Face mask (gridiron football)

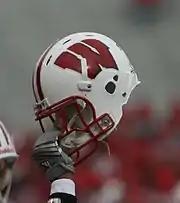
A player holding his helmet by the face mask

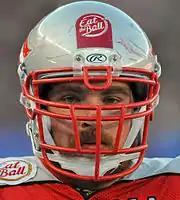
A lineman whose face mask has horizontal and vertical bars

In gridiron football, the face mask is the part of the helmet that directly covers the face. It is a major source of protection for the players, made of metal covered either with a rubber or plastic coating. Early facemasks were made of pure plastic.